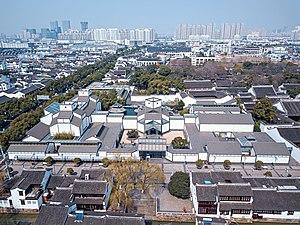
L'architecture et l'urbanisme contemporains en Chine sont issus de la mutation rapide, après 1976-78, de l'économie de la république populaire de Chine avec le passage d'une économie planifiée à une économie socialiste de marché. Mais la Chine n'a, pour autant, jamais tourné le dos à son identité communiste.